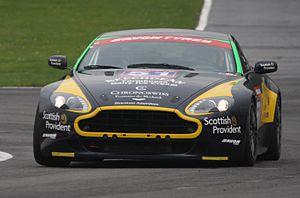
Le Beechdean Motorsport est une écurie britannique de sport automobile basée à Buckinghamshire et engagée dans le championnat Le Mans Series et les 24 Heures du Mans. À la suite d'un partenariat entre Beechdean Motorsport et Nigel Mansell, elle prend le nom officiel de Beechdean Mansell Motorsport pour participer aux Le Mans Series 2010. Ce partenariat n'est pas reconduit l'année suivante.